New York State Route 48

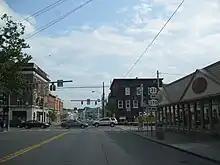
NY 48 southbound at NY 31 and NY 370 in Baldwinsville

NY 48 begins at I-690 exit 3 just west of the Geddes town line in Van Buren, Onondaga County. Known as State Fair Boulevard, it proceeds west-northwest, paralleling both NY 690 (the northward continuation of I-690) and the Seneca River as it passes south of the Seneca Golf Club and Community Park. Shortly after passing the park, NY 48 enters the village of Baldwinsville on Syracuse Street and intersects Downer Street, the former routing of NY 31 west of the village. Originally, NY 31 overlapped NY 48 across the Seneca River (here part of the Erie Canal) to Genesee Street; now, however, NY 48 continues alone to Genesee, where it intersects the modern routing of NY 31 (concurrent with NY 370) through Baldwinsville. North of NY 31 and NY 370, NY 48 becomes Oswego Street and turns northwest before traveling south of Lysander Park as it exits the village and becomes Oswego Road.